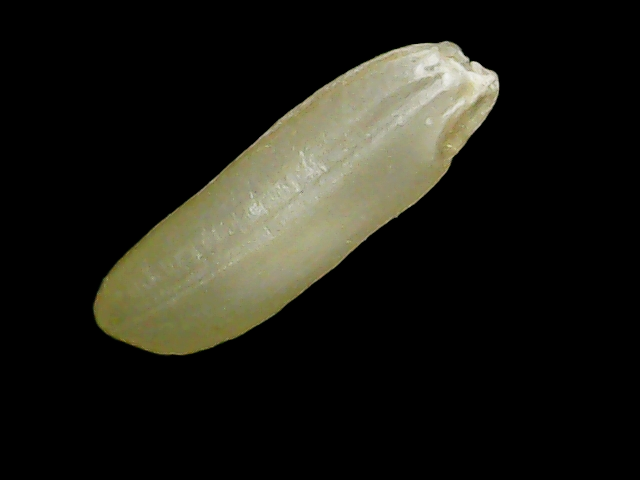
Rice variety: Binadhan26